Sjåstad

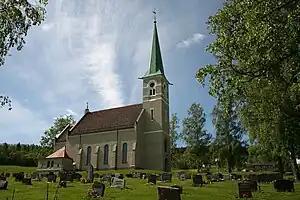
Sjåstad Church

Sjåstad is a village in Lier municipality, Buskerud county, Norway. Sjåstad and the neighboring village of Oddevall are regarded as one community. The two villages have a combined population of 556 (2014).